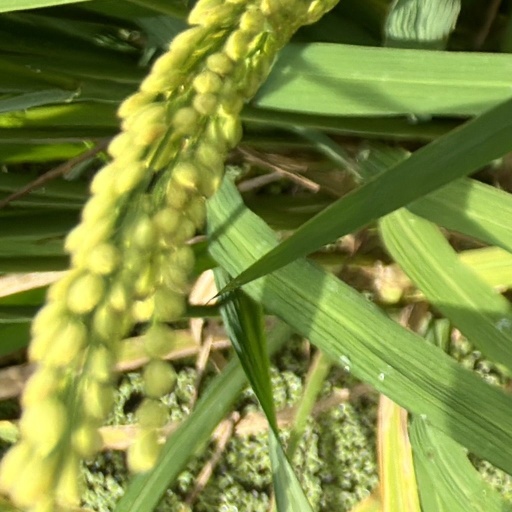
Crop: rice